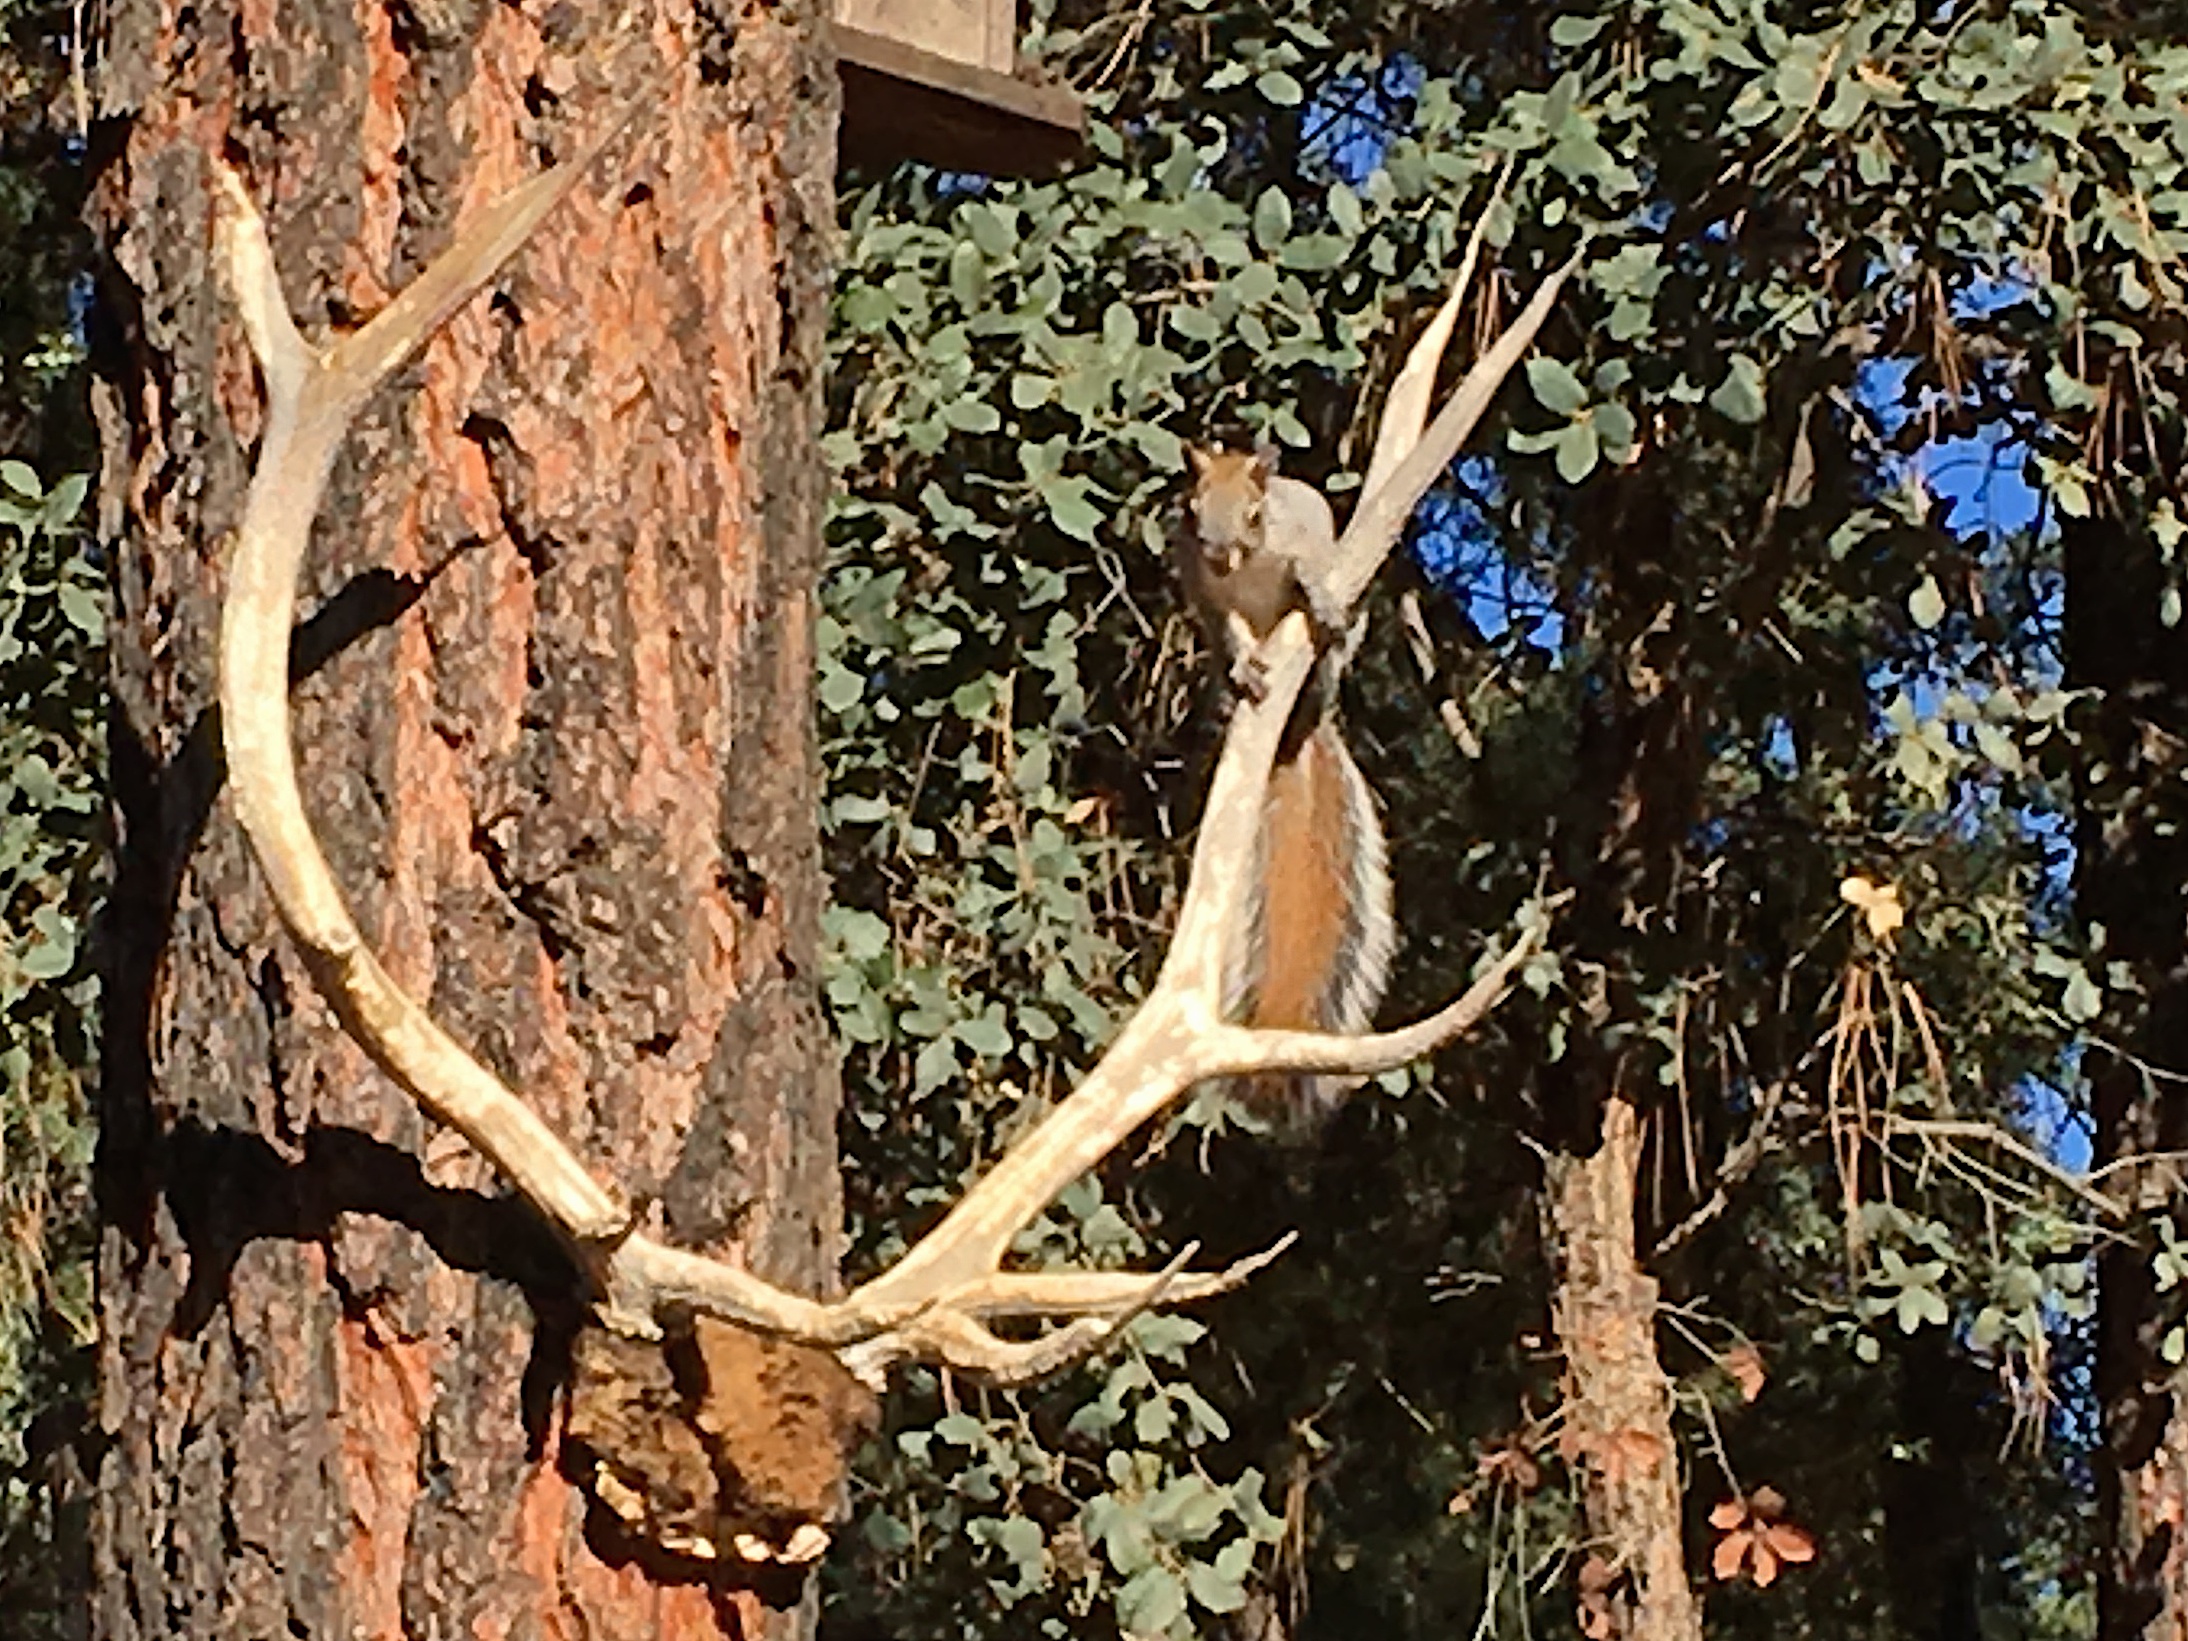
tree, branch, wood, trunk, wildlife, jungle, squirrel, flora, fauna, woodland, woody plant